Sabrina Sidney

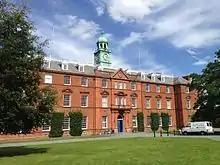
Shrewsbury Orphan Hospital, which now forms part of Shrewsbury School

Thomas Day was a bachelor who had inherited his fortune from his father when he was an infant. Described as having a face pockmarked from smallpox, a brooding personality, and a short temper, Day attended Corpus Christi College, Oxford, to study philosophy. It was there that he decided to dedicate his life to becoming a virtuous man, shunning luxury and focusing on altruism. Around the same time he developed a list of requirements for his future wife, that she should be subservient and pure but also able to discuss philosophy and live without frivolities. These high standards, combined with his generally unlikeable personality, meant that his advances were rejected by several women while he was at university.